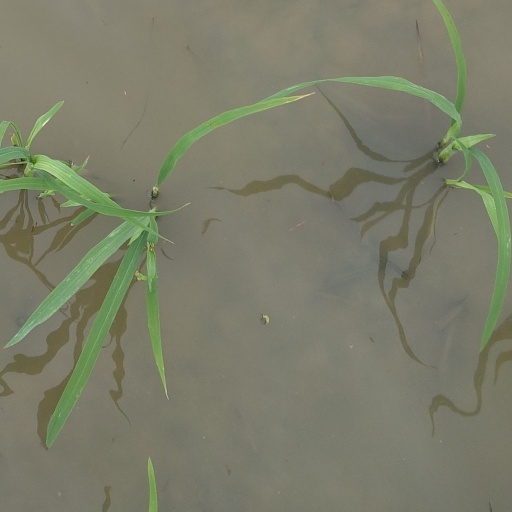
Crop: rice